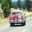
Label: automobile